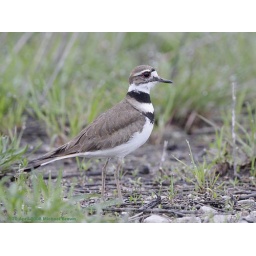
20 April 2008 Green County, Indiana. Goose Pond sign in box road